Duquesne University

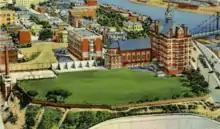
An old postcard image of Duquesne's campus shows the Old Main building, the university chapel, and Canevin Hall.

Some of the darkest years of the university's history passed during World War II, when the university was led by the young Fr. Raymond Kirk. The school's enrollment, which had been 3,100 in 1940, dropped to an all-time low in the summer of 1944, with a mere one thousand students enrolled. Fr. Kirk's health broke under the strain of leading the school through such struggles, and he was relieved of his duties by Fr. Francis P. Smith in 1946. After the war, the school faced a wave of veterans seeking higher education. In contrast to the lean war-time years, the 1949 enrollment peaked at 5,500, and space became an issue. Fr. Smith took advantage of the Lanham Act, which allowed him to acquire three barracks-type buildings from Army surplus. The science curriculum was expanded, and the School of Business Administration saw its enrollment rise to over two thousand. Also during this time, a campus beautification project was implemented and WDUQ, Pittsburgh's first college radio station, was founded.